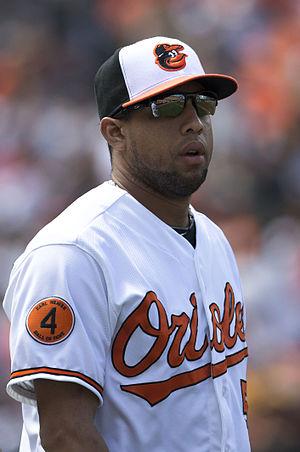
Francisco Jose Rodríguez est un lanceur de relève droitier de la Ligue majeure de baseball.